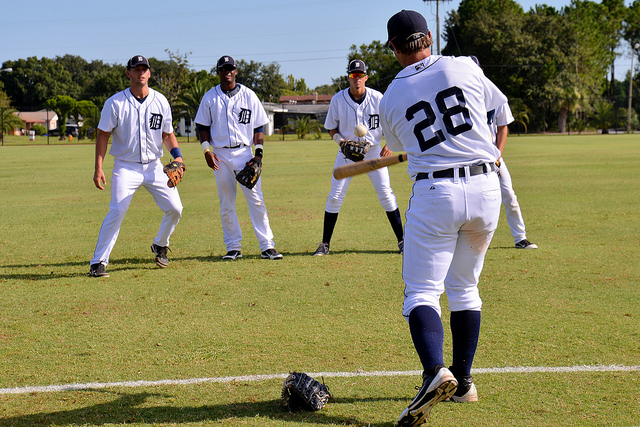
cầu thủ đánh bóng đang cầm gậy và đối mặt với bốn cầu thủ khác